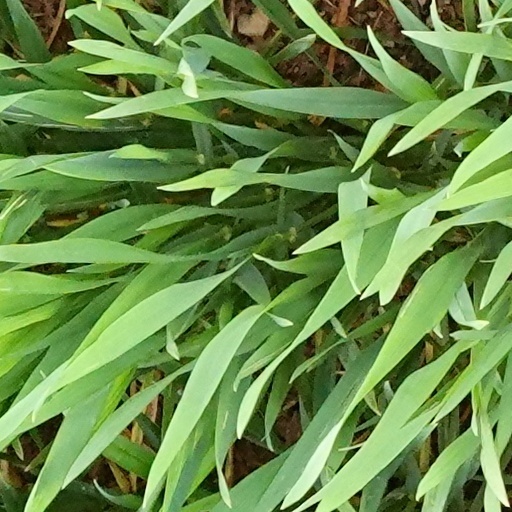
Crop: wheat